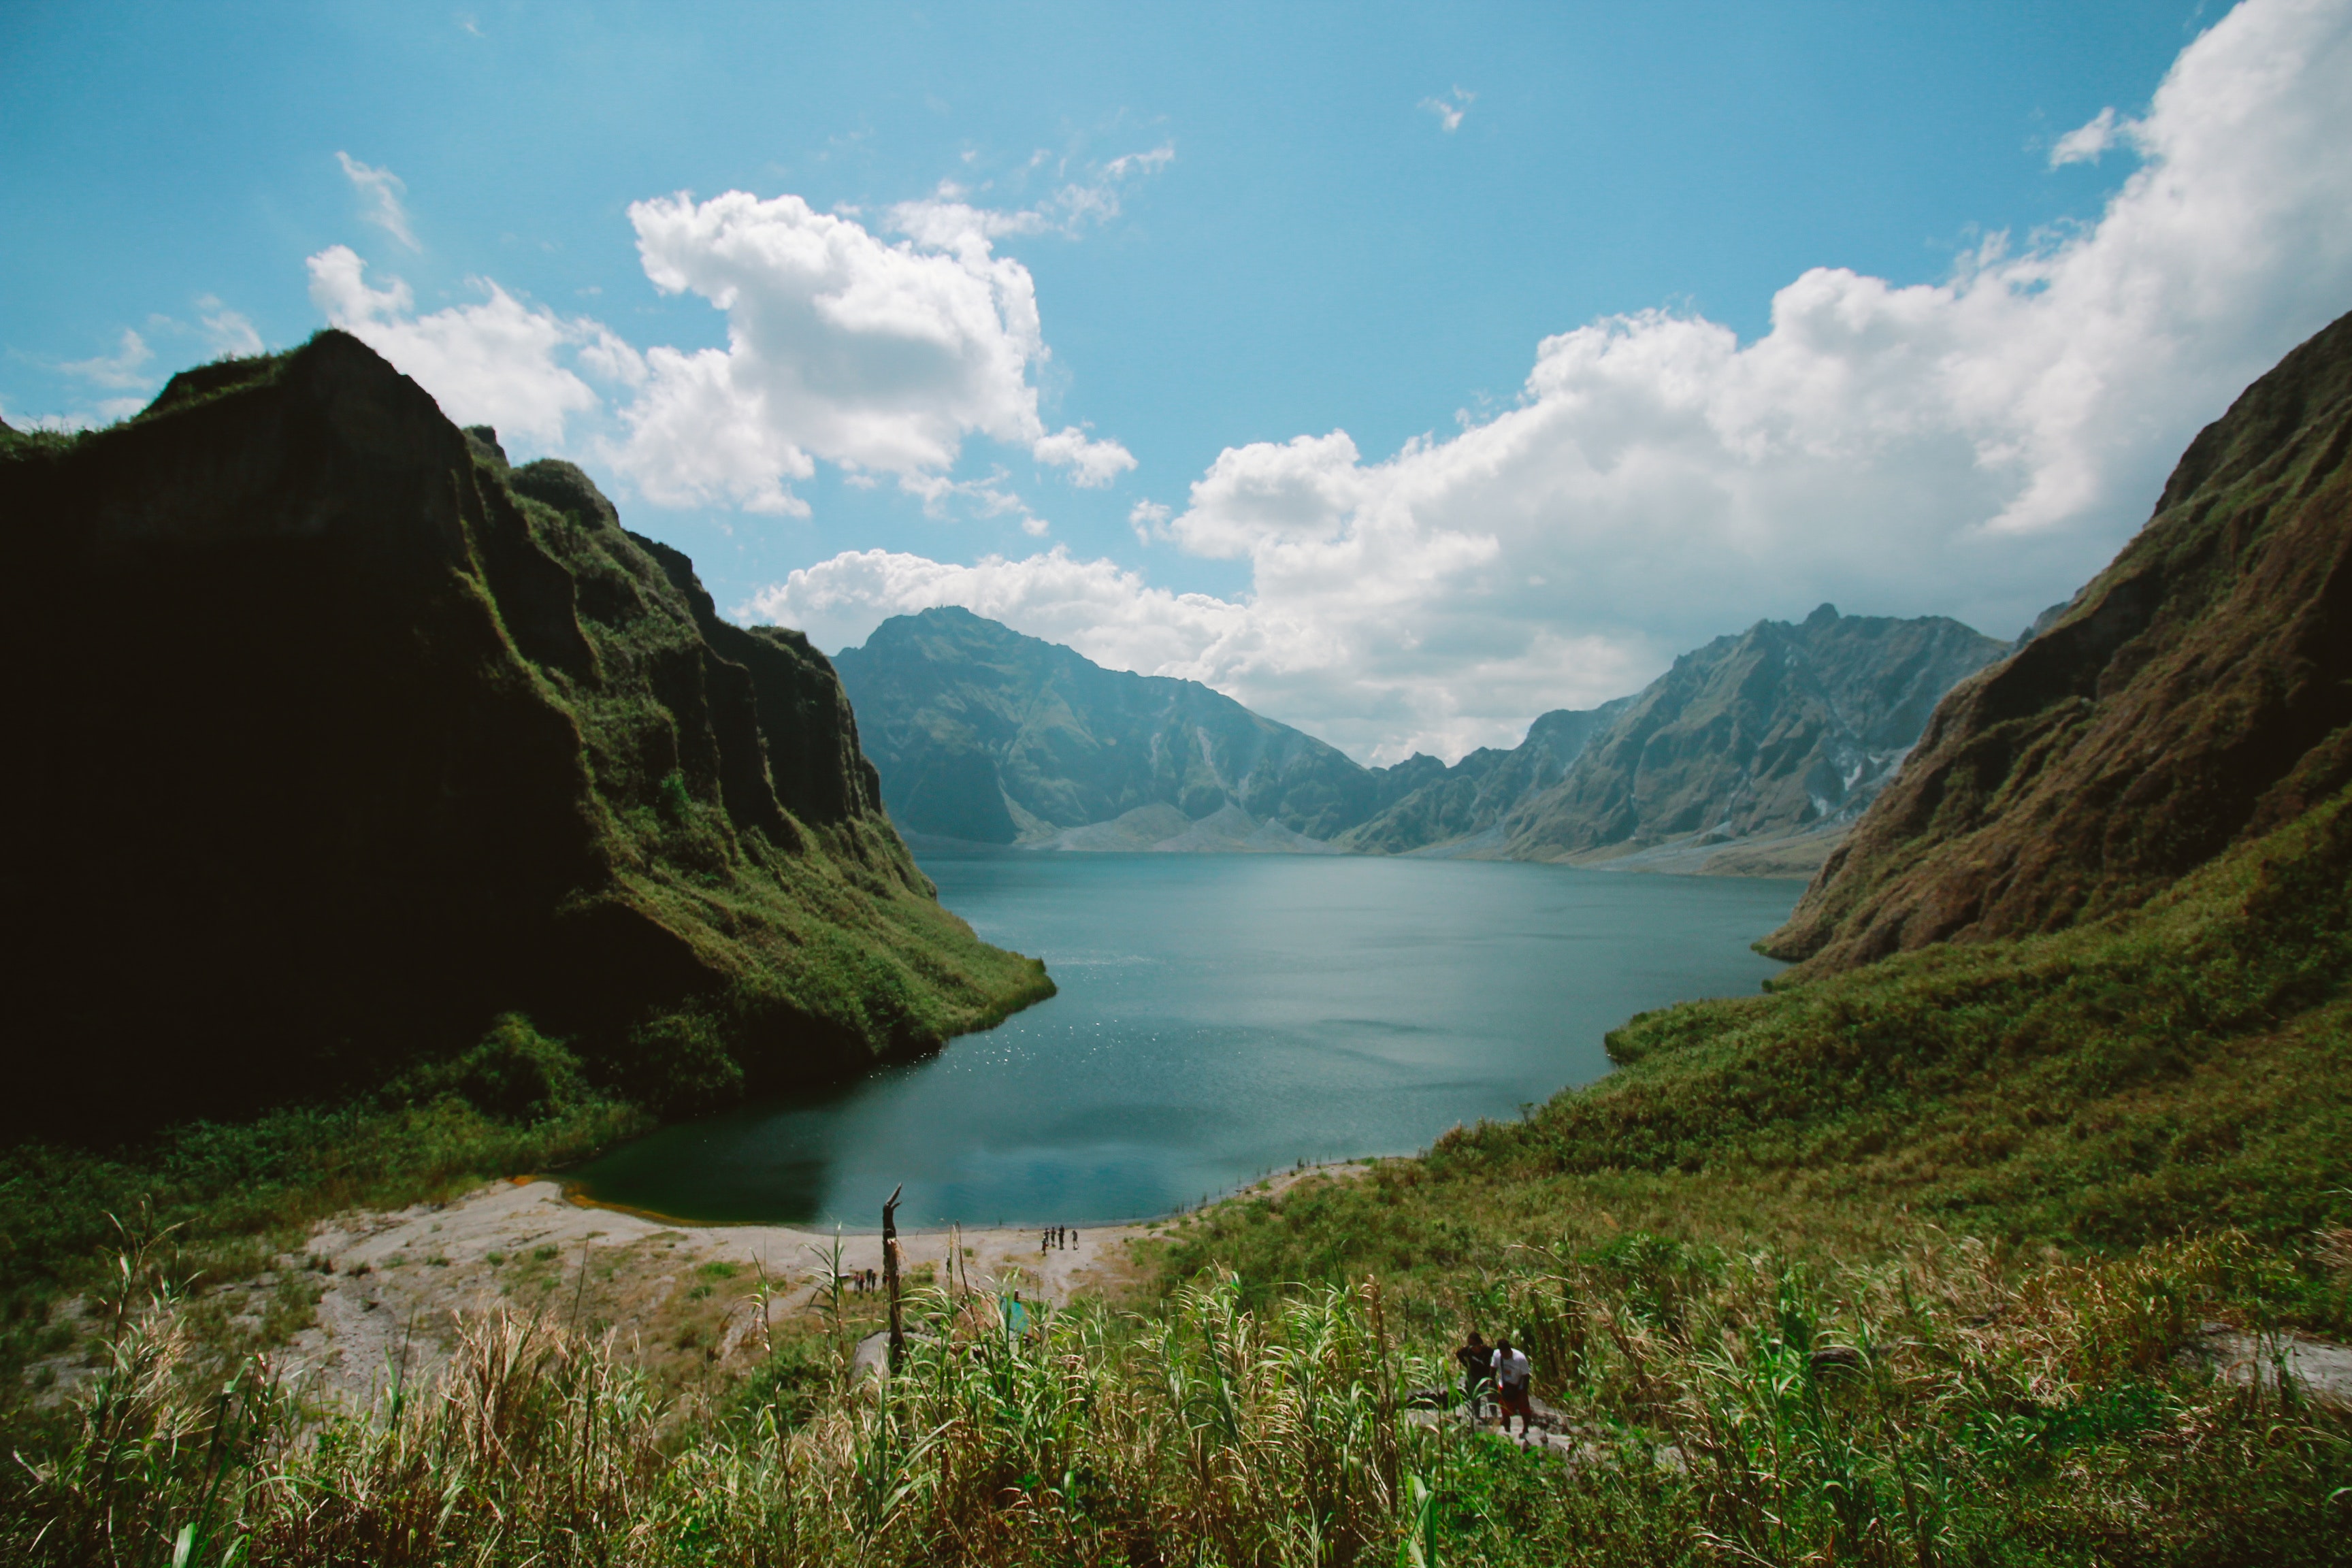
mountainous landforms, mountain, highland, nature, body of water, natural landscape, sky, fjord, lake, mountain range, wilderness, tarn, valley, nature reserve, cloud, water resources, fell, glacial lake, hill, reservoir, sound, loch, hill station, alps, landscape, mount scenery, national park, bank, lake district, photography, watercourse, glacial landform, river, ridge, terrain, crater lake, reflection, theatrical scenery